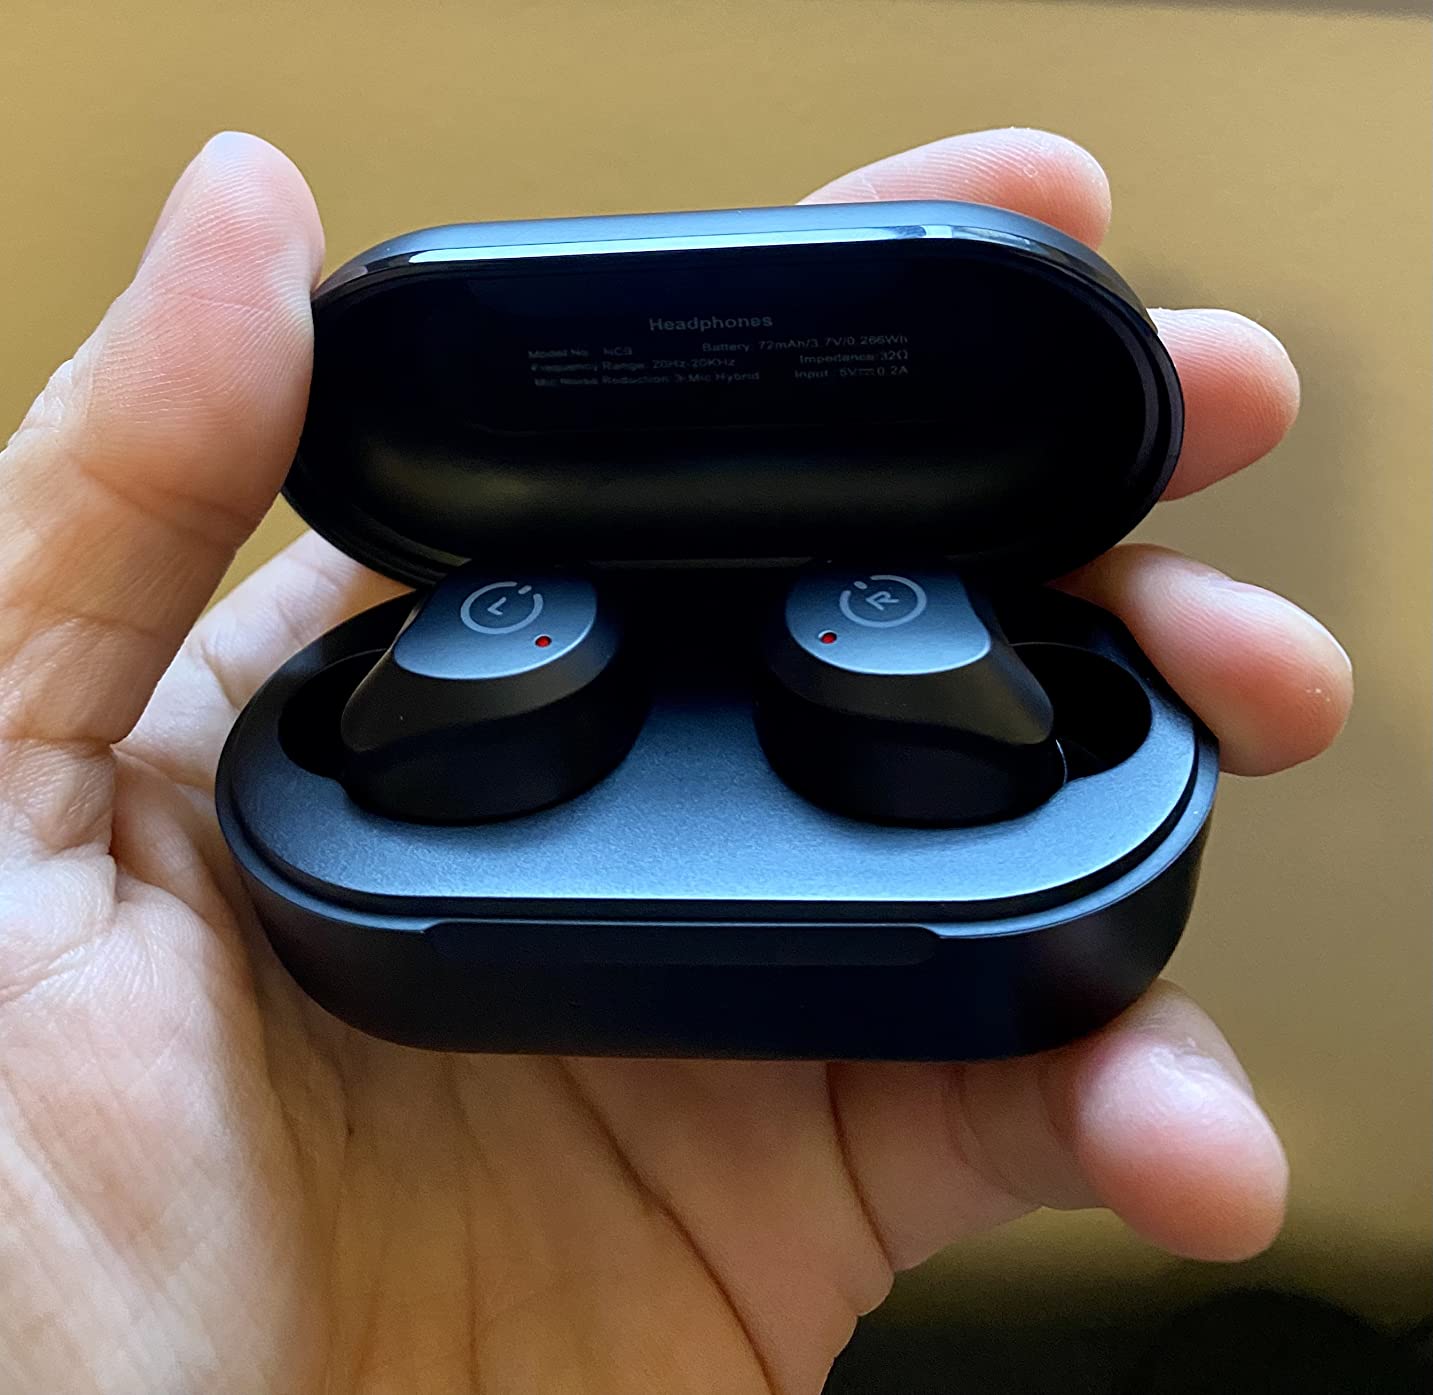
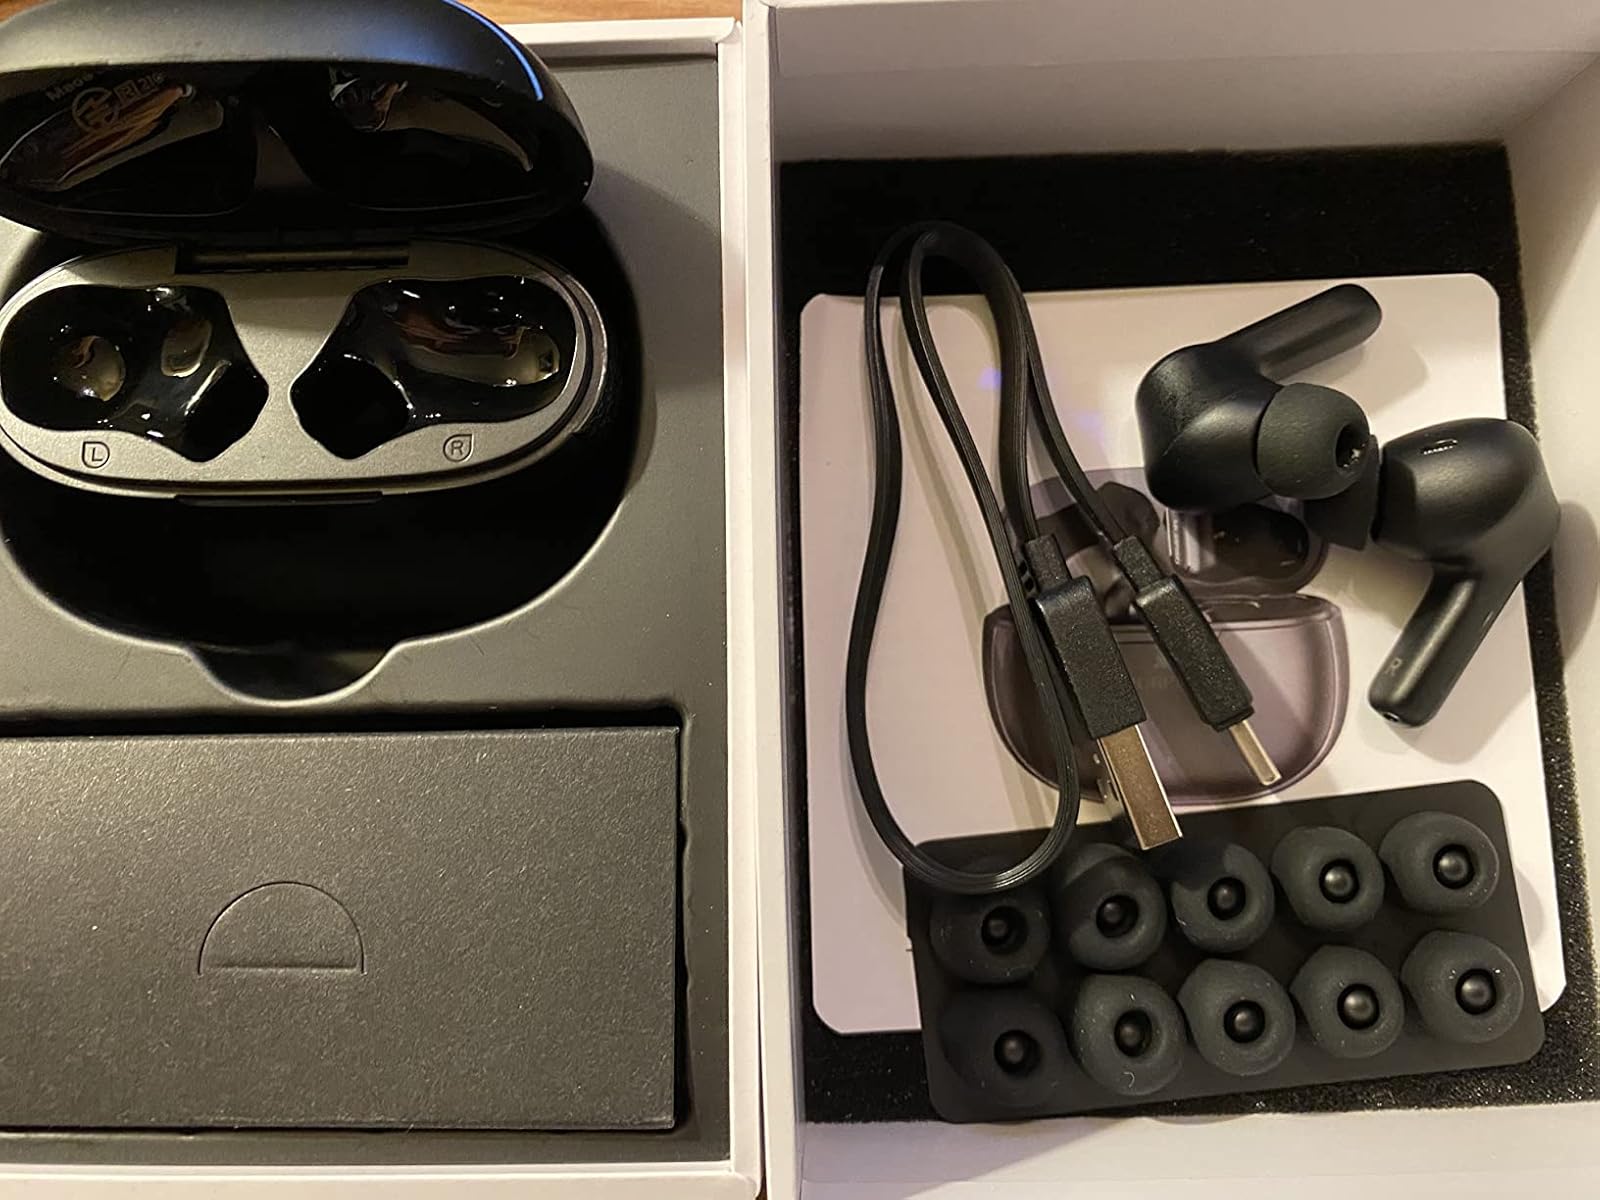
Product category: earbuds
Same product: no